Presidency of José Sarney

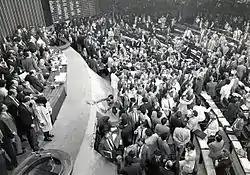
The final working session of the 1988 Constituent Assembly, in which the Constituent Deputies approved the final text of the country's new Constitution, which days later was promulgated in a solemn session

When he took office, Sarney stated that changes would come during the redemocratization process. The first of these came on 8 May 1985, when the constitutional amendment that established direct elections for president, mayor and governor was approved. Illiterate people were given the right to vote for the first time in Brazilian history, and communist parties were legalized.